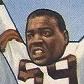
Age: 29